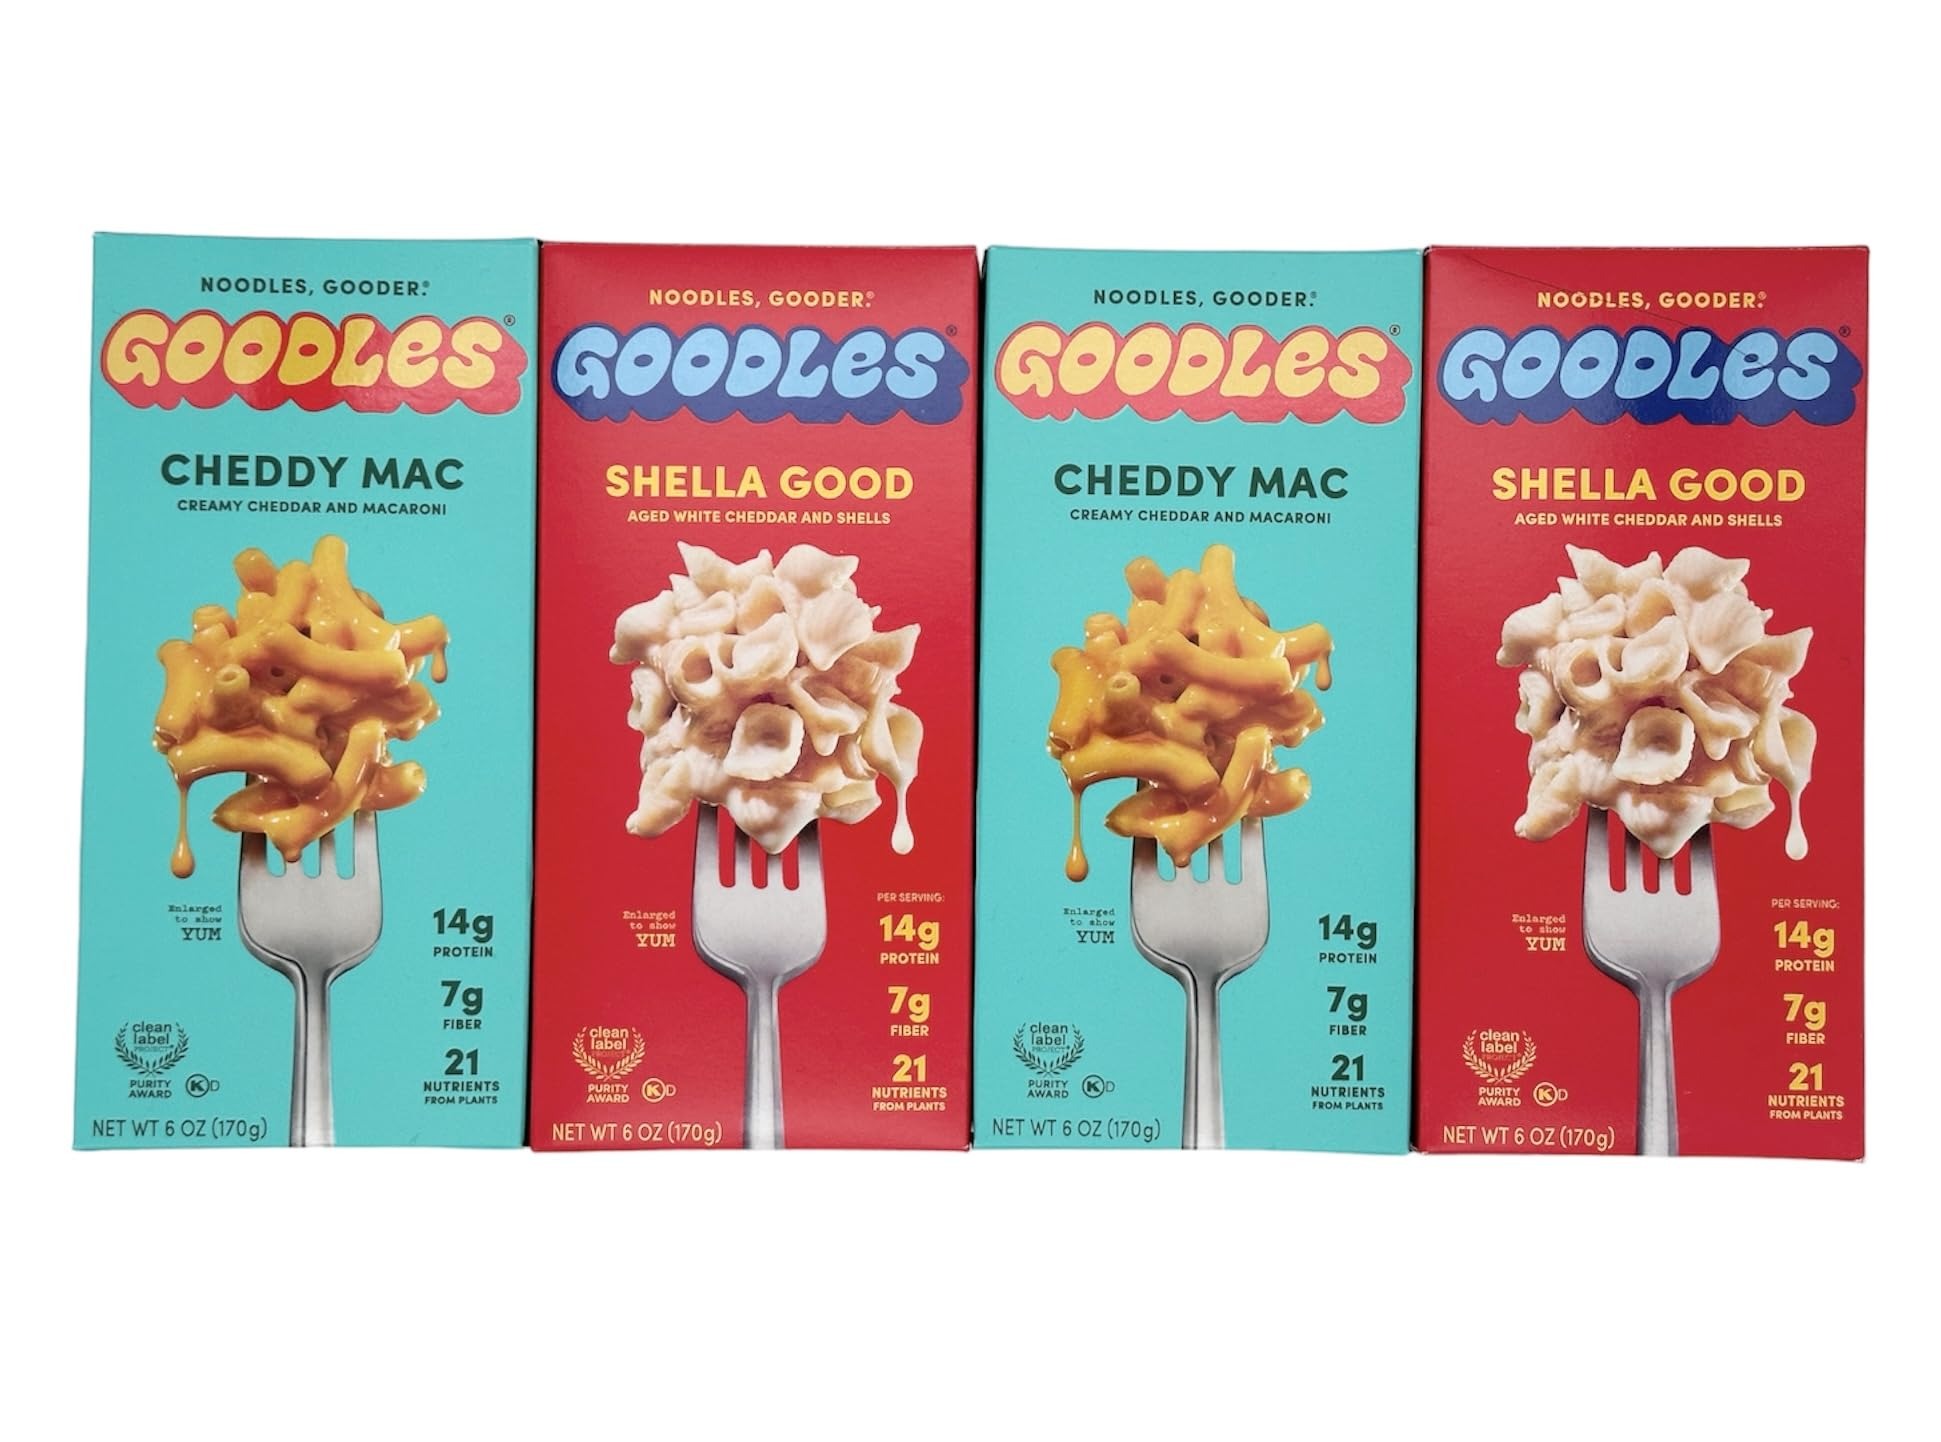
Item Name: Generic Privé Goodles Variety pack - Pack of 4 - Shella Good and Cheddy Mac 6.0 oz
Bullet Point 1: FAMILY FAVORITES: This pack includes 2 boxes each of Goodles' top-selling mac and cheese flavors - Shella Good and Cheddy Mac
Bullet Point 2: CONVENIENT MEALS: With 4 2.5-serve boxes totaling 24 ounces, this set makes quick and easy weeknight dinners for busy families
Bullet Point 3: 100% REAL CHEESE: Made with real cheddar cheese for authentic macaroni and cheese flavor and nutrition in every bite
Bullet Point 4: NO PRESERVATIVES: Free from artificial preservatives, dyes, and flavors so you can feel good about sharing with kids
Bullet Point 5: MICROWAVE IN MINUTES: Just add water, stir, and microwave for 3 minutes for a cheesy mac that's ready when you are
Product Description: Goodles macaroni and cheese is a kid-pleasing classic. This value pack includes two boxes each of two favorite flavors - Shella Good and Cheddy Mac. Shella Good pairs elbow macaroni with a creamy shell pasta-flavored sauce for an unexpected twist on the classic. Cheddy Mac sticks to the tried-and-true combination of elbow pasta and smooth, rich cheddar cheese sauce. Both flavors are made with simple, wholesome ingredients kids will love. With four 6-ounce boxes, this pack provides two family-sized servings of each flavor. Just add butter and milk, then heat and eat for an easy homemade meal kids will gobble up.
Value: 24.0
Unit: Ounce

Price: 24.99